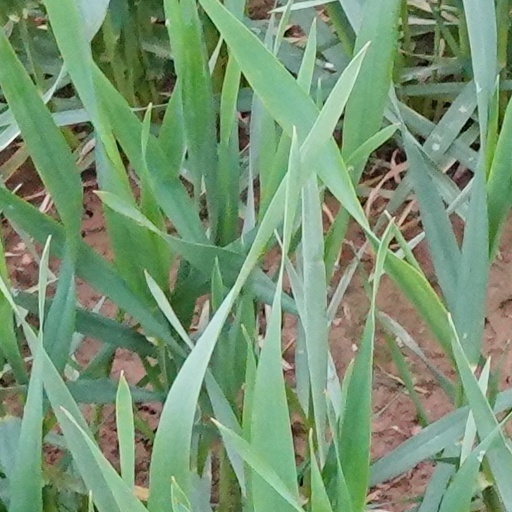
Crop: wheat